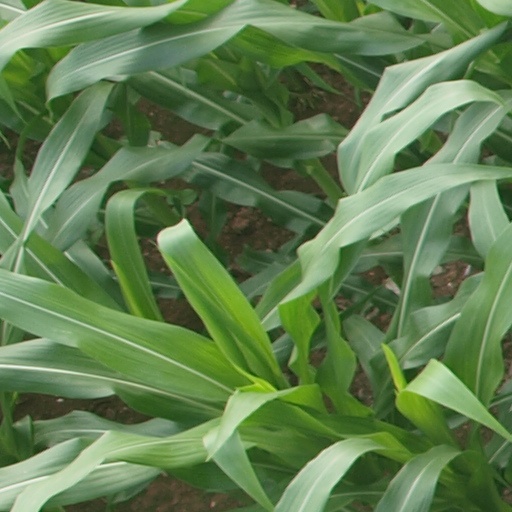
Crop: maize; corn